Richard Oesterreicher

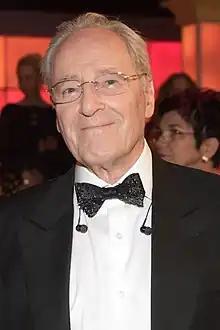
Oesterreicher in 2017

Richard Oesterreicher (10 November 1932 – 17 January 2023) was an Austrian conductor and jazz musician.